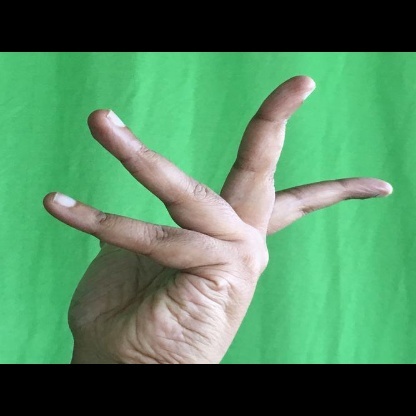
Mudra: Alapadmam